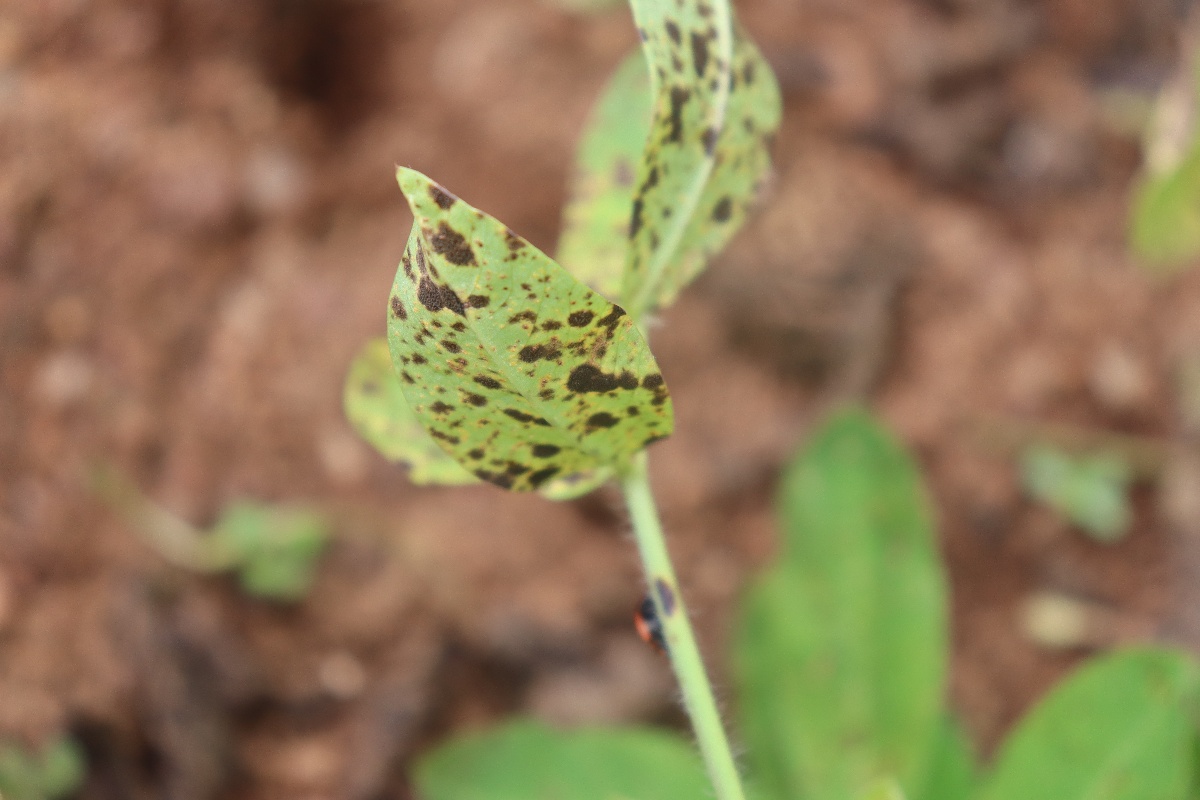
Label: late leaf spot